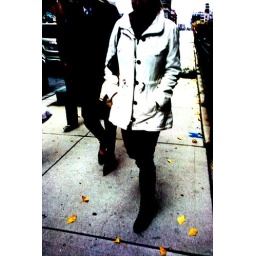
Invisible girl in white coat